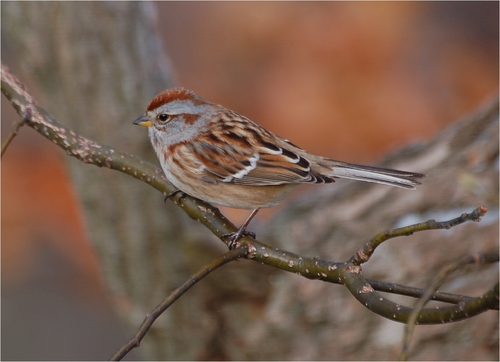
a small bird that is round and has a brown mohawk.
the bird has a red crown and a black eyering that is round.
this bird is brown with black on its wings and has a very short beak.
this bird is brown and grey in color with a stubby beak, and brown eye rings.
this small brown bird has a grey head with a rusty crown and rusty patches behind the eye, there is a single thin white wing bar on each wing.
this bird is brown with white and has a very short beak.
this bird has wings that are brown and has a red crown
this bird has a small beak with a blend of brown, black, and white feathers.
this particular bird has a belly that is tand and white
this bird has a reddish brown crown, and greyish blue face and throat.
Species: Tree Sparrow